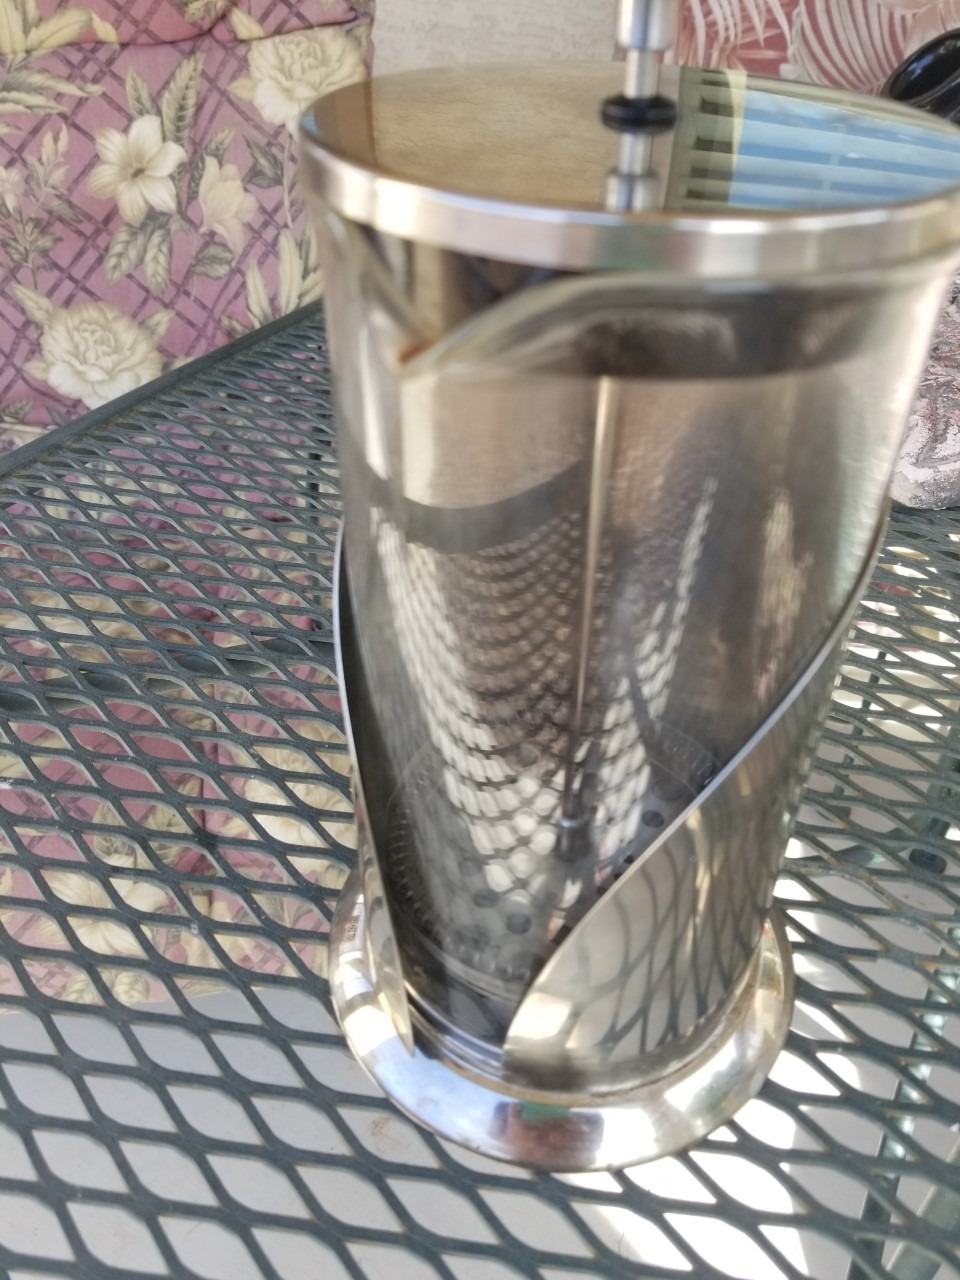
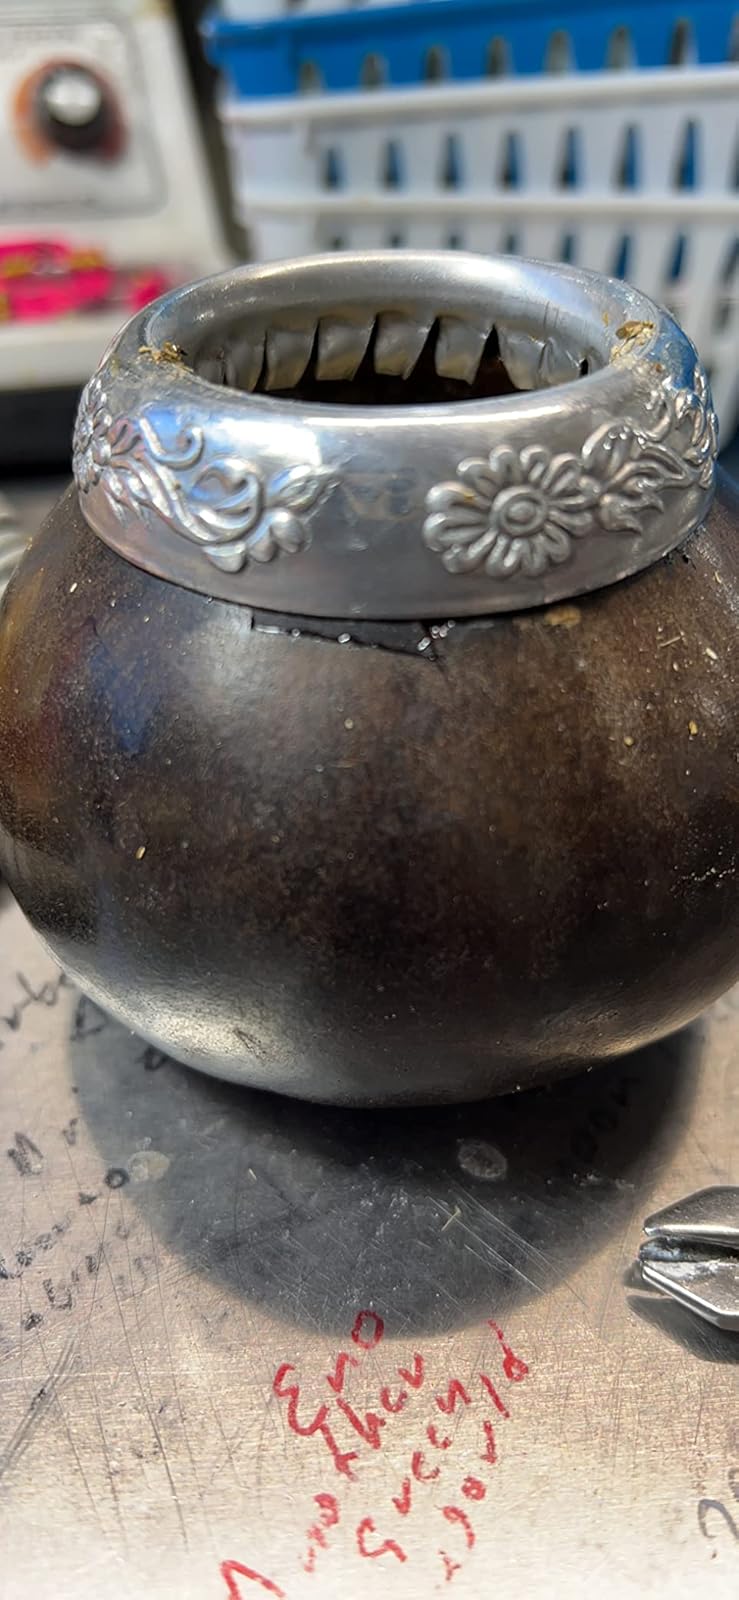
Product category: items_tea
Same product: no